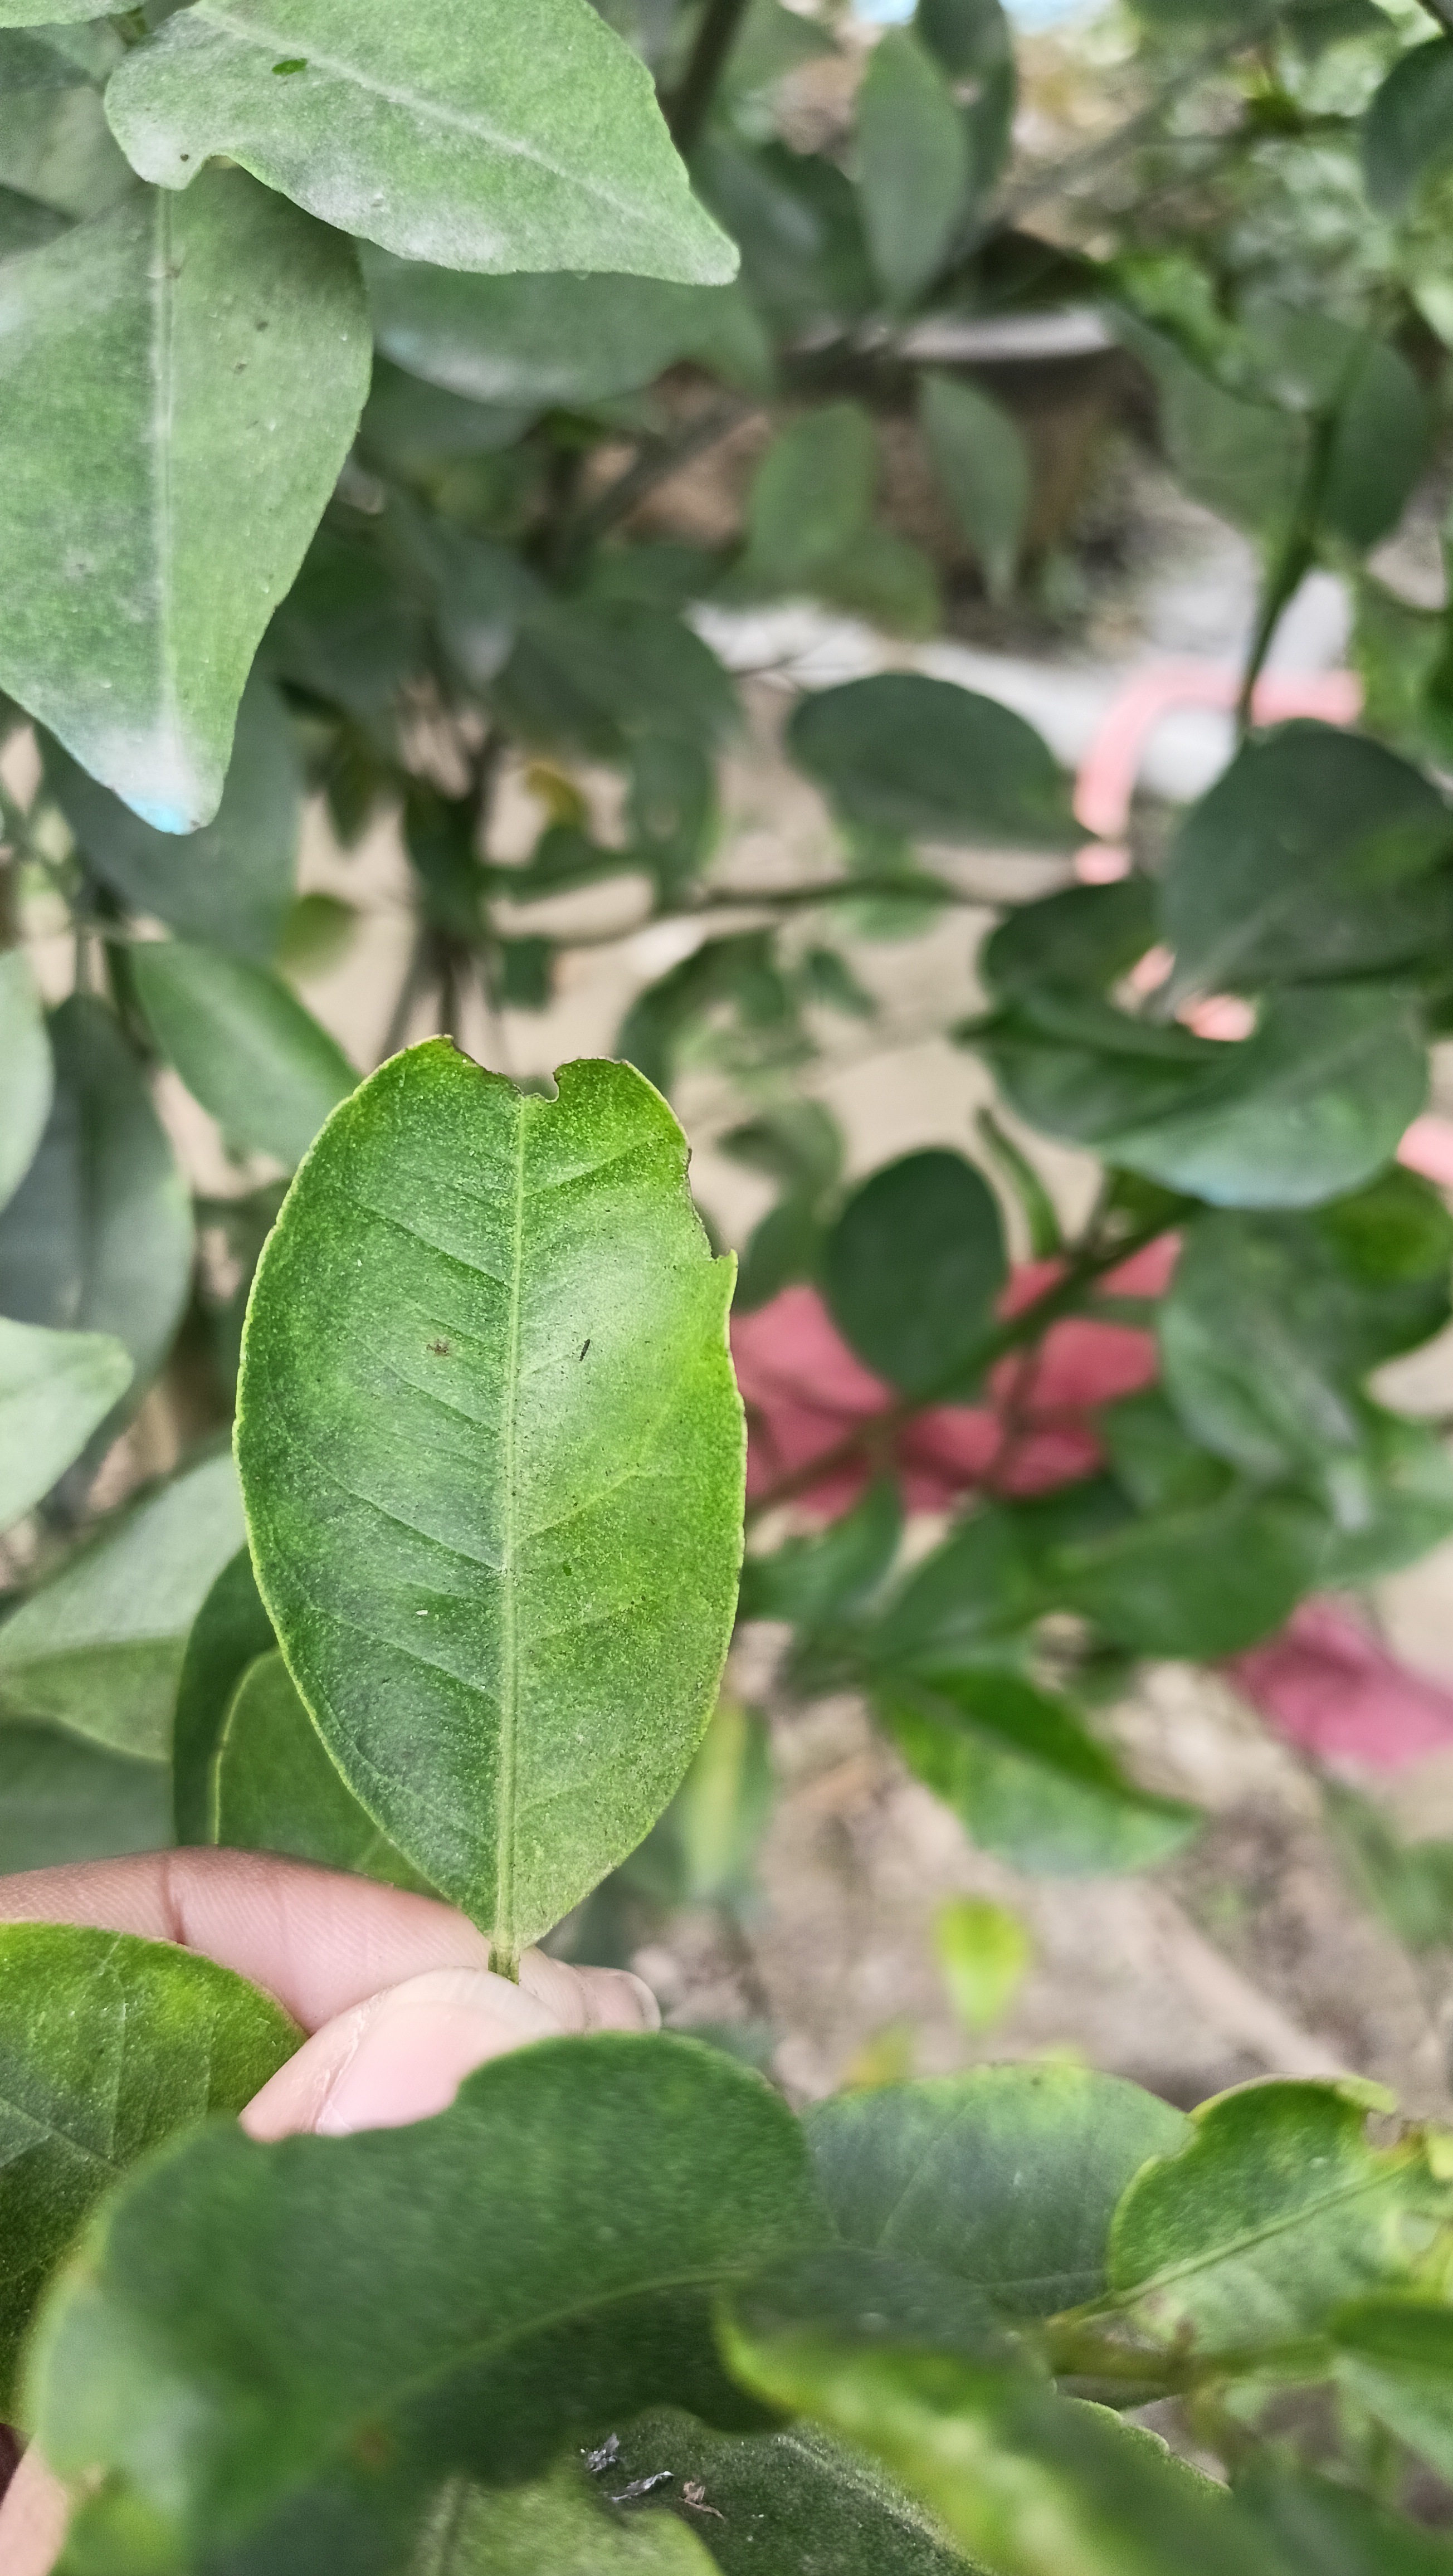
Mandarin leaf variety: China Mishti